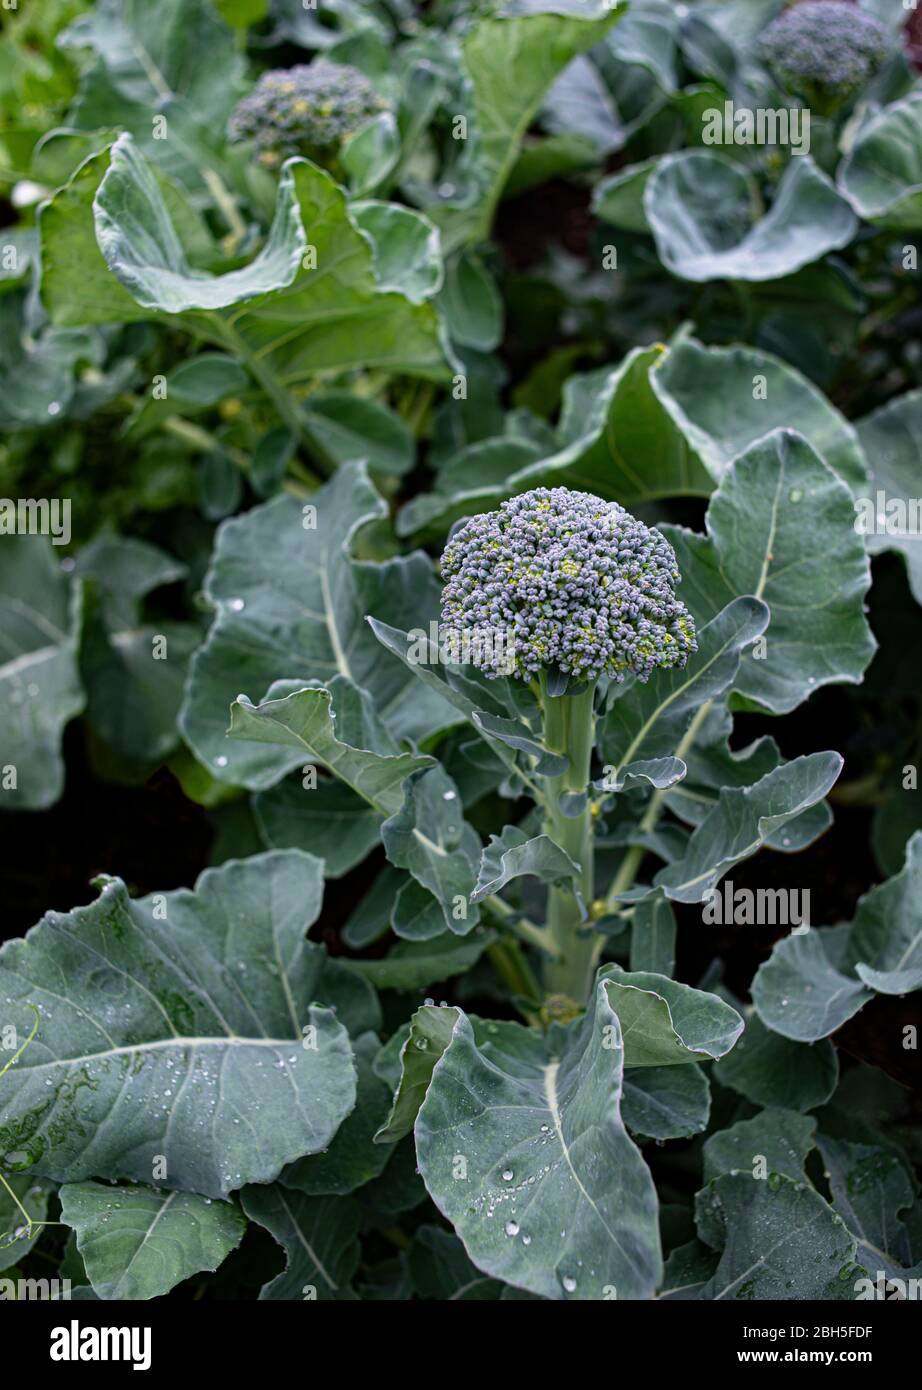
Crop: unknown
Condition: broccoli